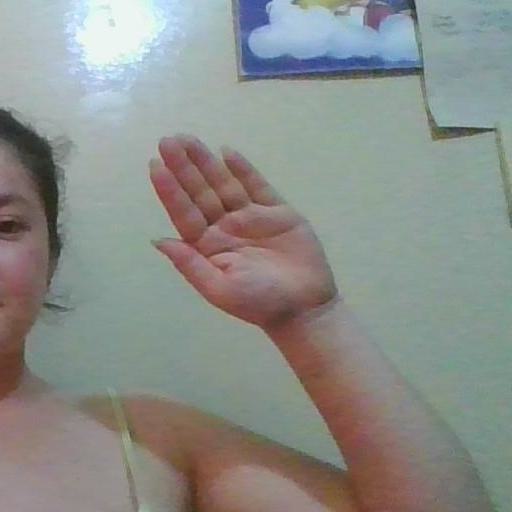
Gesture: stop